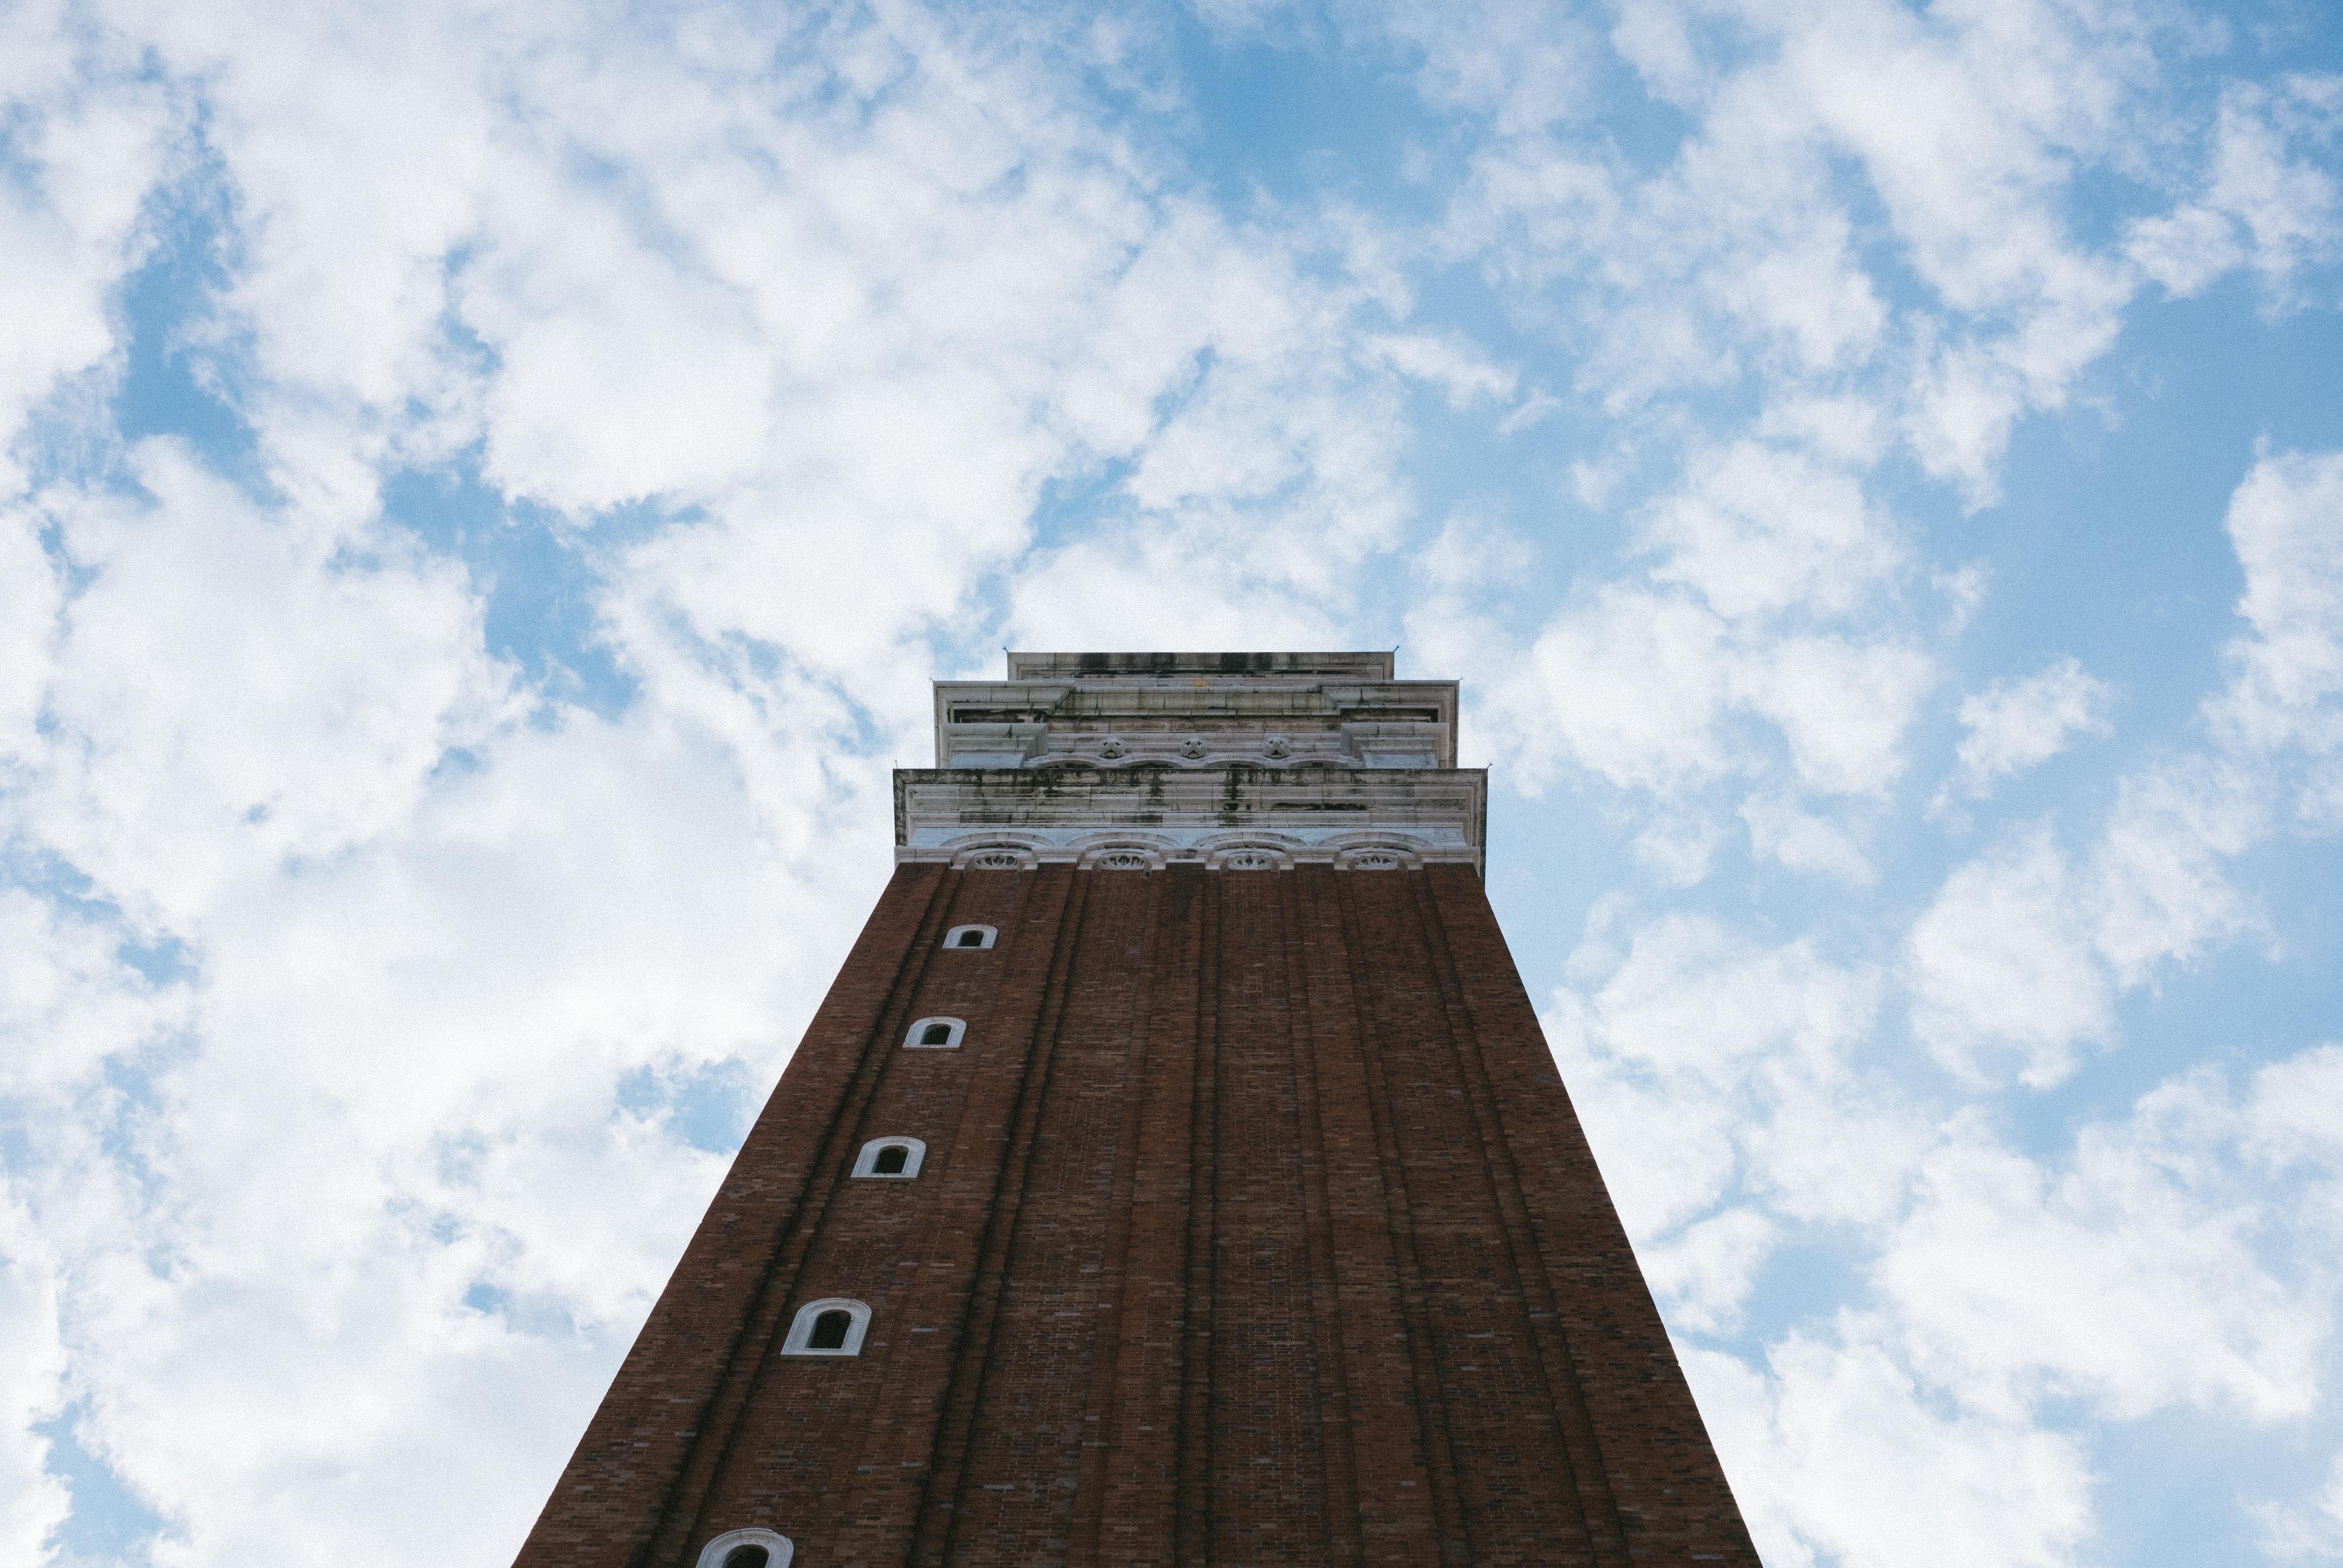
cloud, structure, sky, sunlight, window, building, skyscraper, reflection, tower, landmark, blue, control tower